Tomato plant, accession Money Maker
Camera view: bottom (45 deg); turntable rotation: 210 degrees
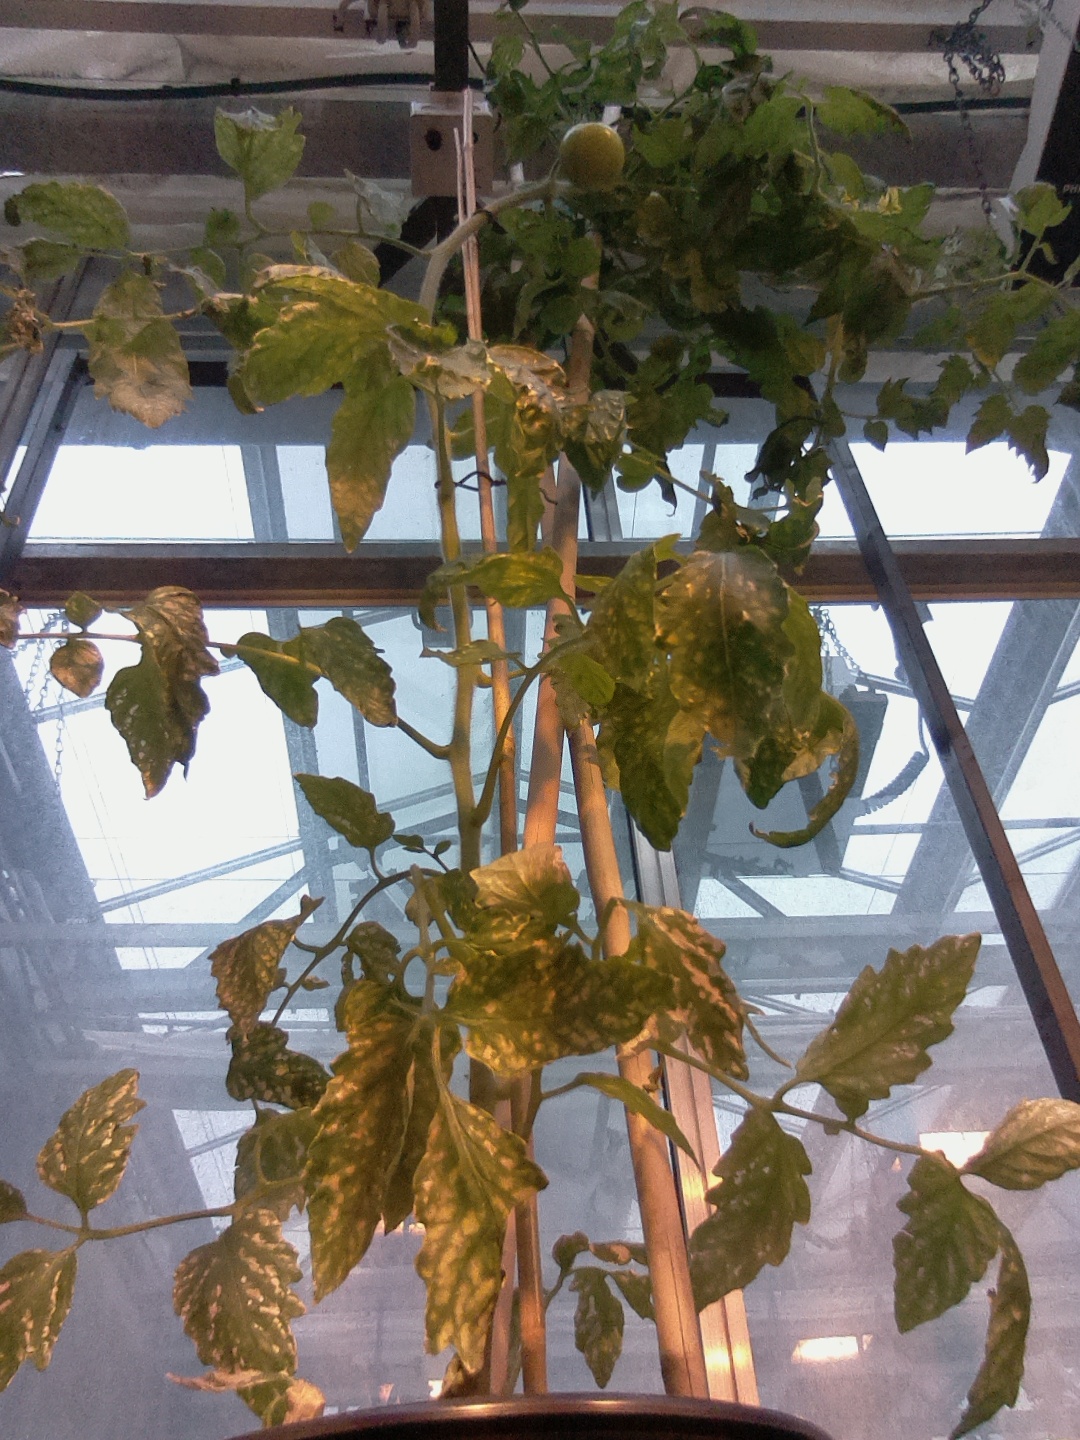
BBCH growth stage 74: 40%-50% of final fruit size